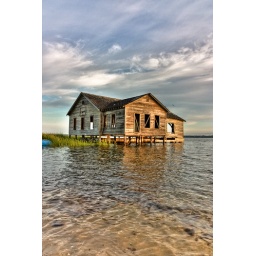
house in water 2